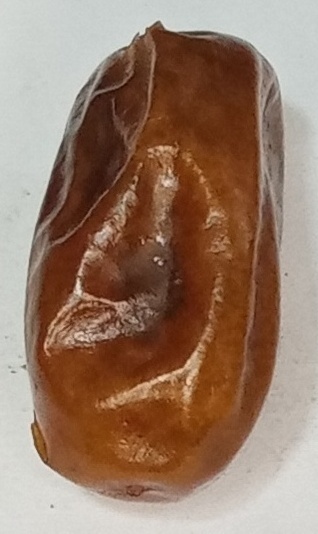
Variety: fasli-toto
Size: large
Grade: grade-1